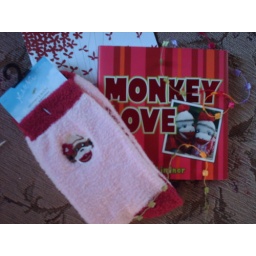
sweet sock monkey love...waiting by my door when I got home from work!